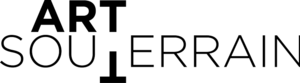
Le logo de Art Souterrain est un rappel au festival d'art contemporain annuel éponyme organisé par l'organisme dans le souterrain du centre-ville de Montréal.
Art Souterrain est un organisme québécois à but non lucratif dont le mandat est de promouvoir et de diffuser l’art contemporain auprès d’un large public, ainsi que de mettre en avant le patrimoine culturel de la ville souterraine montréalaise.